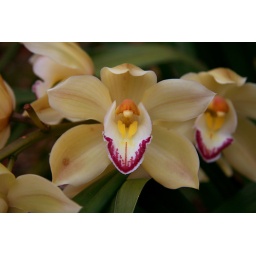
Found planted in the ground along the path that leads from the Japanese and Chinese gardens through the camellia trees